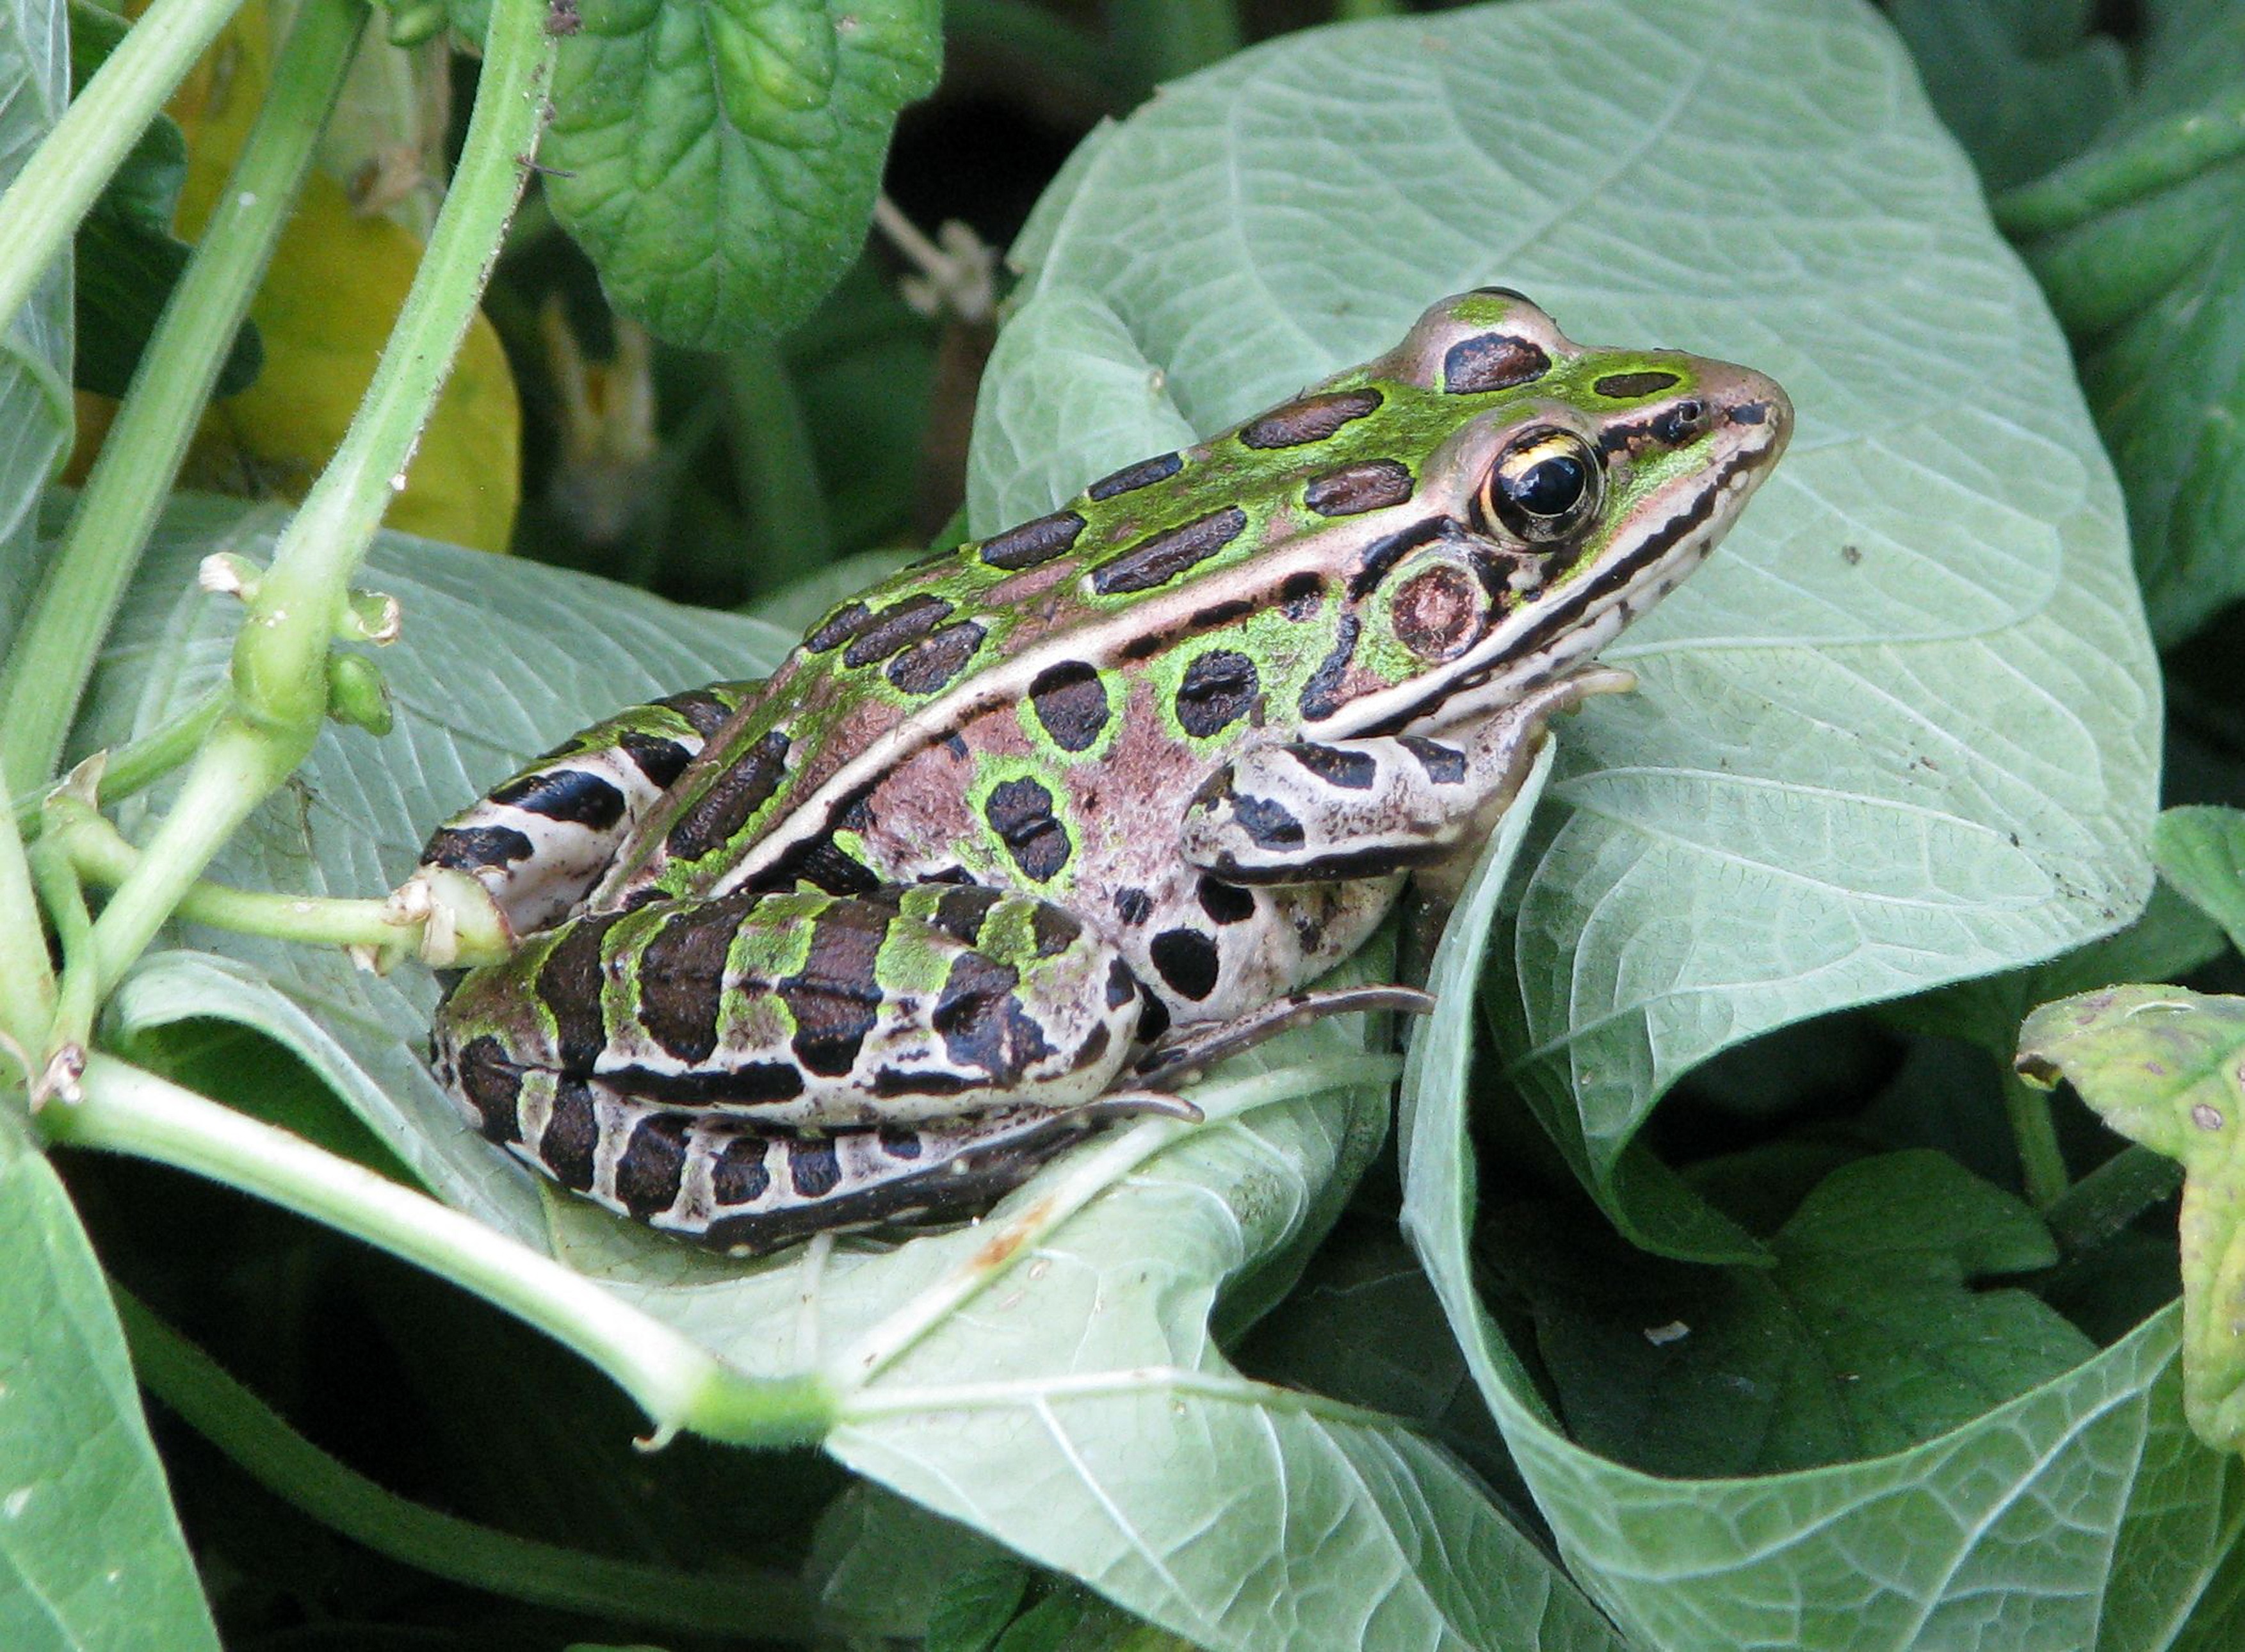
reptile, amphibian, fauna, canada, vertebrate, ontario, moneymore, northern leopard frog, lithobates pipiens, rana pipiens, semi copper morph, lab frog, medical frog, bait frog, common lawn frog, garden frog